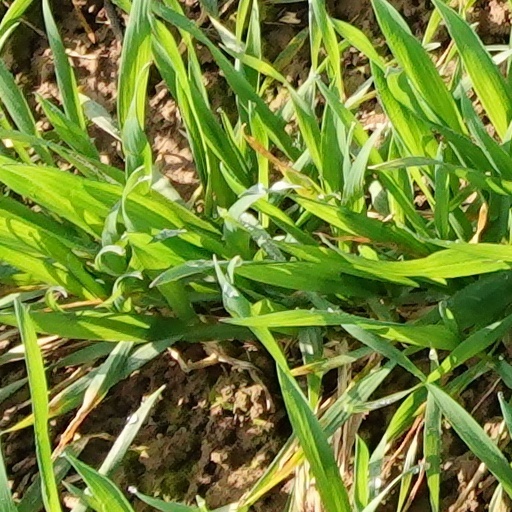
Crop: wheat